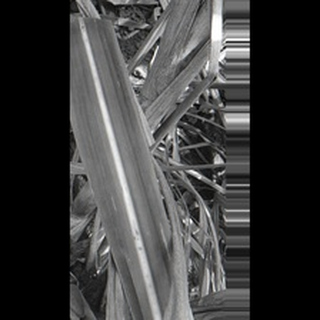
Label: sugarcane_yellow_leaf_disease